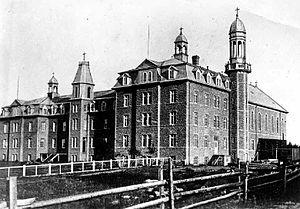
La Péninsule acadienne, anciennement le Bas-du-Comté, est une région culturelle et naturelle située à l’extrémité nord-est du Nouveau-Brunswick, au Canada. Elle est bordée au nord par la baie des Chaleurs et à l’est par le golfe du Saint-Laurent. La Péninsule acadienne est appelée ainsi car la plupart de ses habitants sont acadiens. Son territoire occupe l'est du comté de Gloucester et l'extrémité nord-est du comté de Northumberland.
L'histoire de la ville de Caraquet, dans la province canadienne du Nouveau-Brunswick, commence il y a environ six mille ans, lorsque des Paléoaméricains auraient commencé à utiliser les lieux comme campement. Après avoir été visitée à partir du XIIIᵉ siècle par divers pêcheurs et marchands européens, le Breton Gabriel Giraud dit Saint-Jean fonda la ville vers 1731.
La Vᵉ convention nationale acadienne a lieu en 1905 à Caraquet, au Nouveau-Brunswick.
Le Collège Sacré-Cœur était un collège canadien construit en 1899. Il se trouvait à Caraquet, au Canada. Après avoir été détruit par un incendie en 1915, il a été reconstruit à Bathurst.